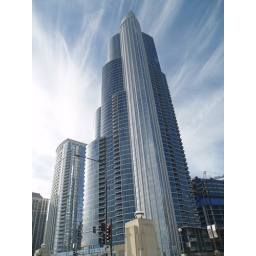
The trump tower in downtown chicago. It looked really pretty with the bright blue sky :) ----- Olympus E-500